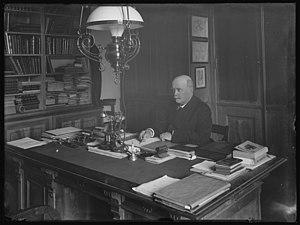
Anders Daae
Anders Daae var en norsk læge og kriminalist, far til Hans Daae.